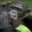
Label: chimpanzee